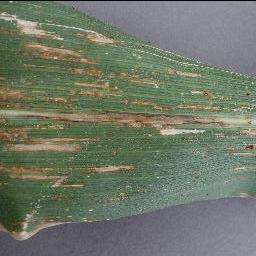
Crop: corn
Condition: (maize)_cercospora_spot_gray_spot